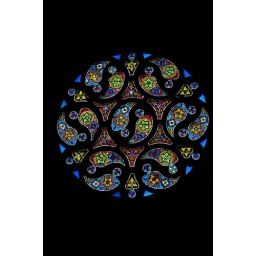
Stained glass window in a chapel in Murat (Cantal) France.